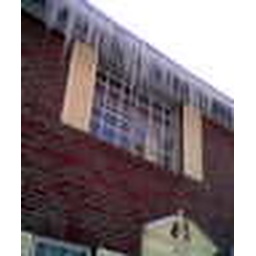
ice cycles above my bedroom window